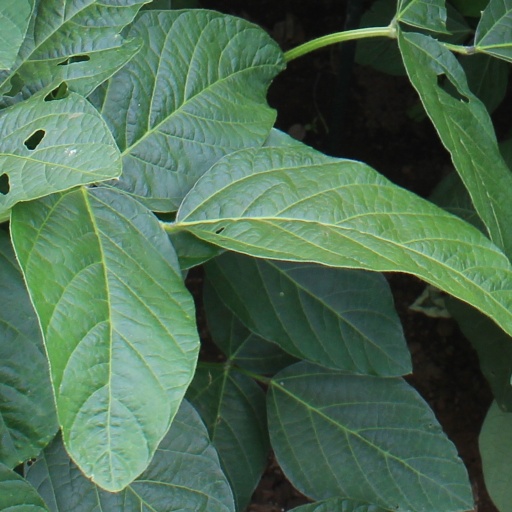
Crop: soybean